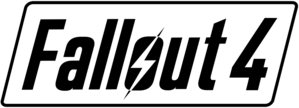
Fallout 4 est un jeu vidéo de rôle et d’action développé par la société Bethesda Softworks. Il est le cinquième opus de la série principale des Fallout. Il s'agit du premier jeu développé par la société depuis le succès de The Elder Scrolls V: Skyrim. Il est sorti le 10 novembre 2015 sur Microsoft Windows, PlayStation 4 et Xbox One.
Fallout est une série de jeux vidéo de rôle, initiée en 1997 sur PC par Black Isle Studios puis reprise par Bethesda Softworks. Bien que la série se déroule aux XXIIᵉ et XXIIIᵉ siècles, son cadre rétrofuturiste atompunk et ses graphismes sont influencés par la culture d'après-guerre de l'Amérique des années 1950, ancrée dans les promesses de la technologie et la crainte de l'anéantissement nucléaire. Considérée comme la suite spirituelle du jeu Wasteland, cette série se déroule dans des États-Unis post-apocalyptiques.